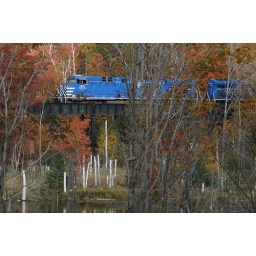
This old steel bridge carries the LS&amp;amp;I over the abandoned grade of the DSS&amp;amp;A mainline, down the hill to Marquette.